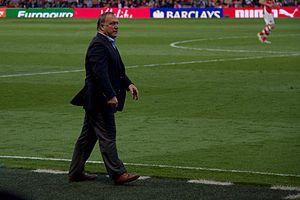
Abdelhakim Ziyach — nom couramment retranscrit en français Hakim Ziyech — né le 19 mars 1993 à Dronten aux Pays-Bas, est un footballeur international marocain évoluant au poste d'ailier polyvalent au Chelsea FC.